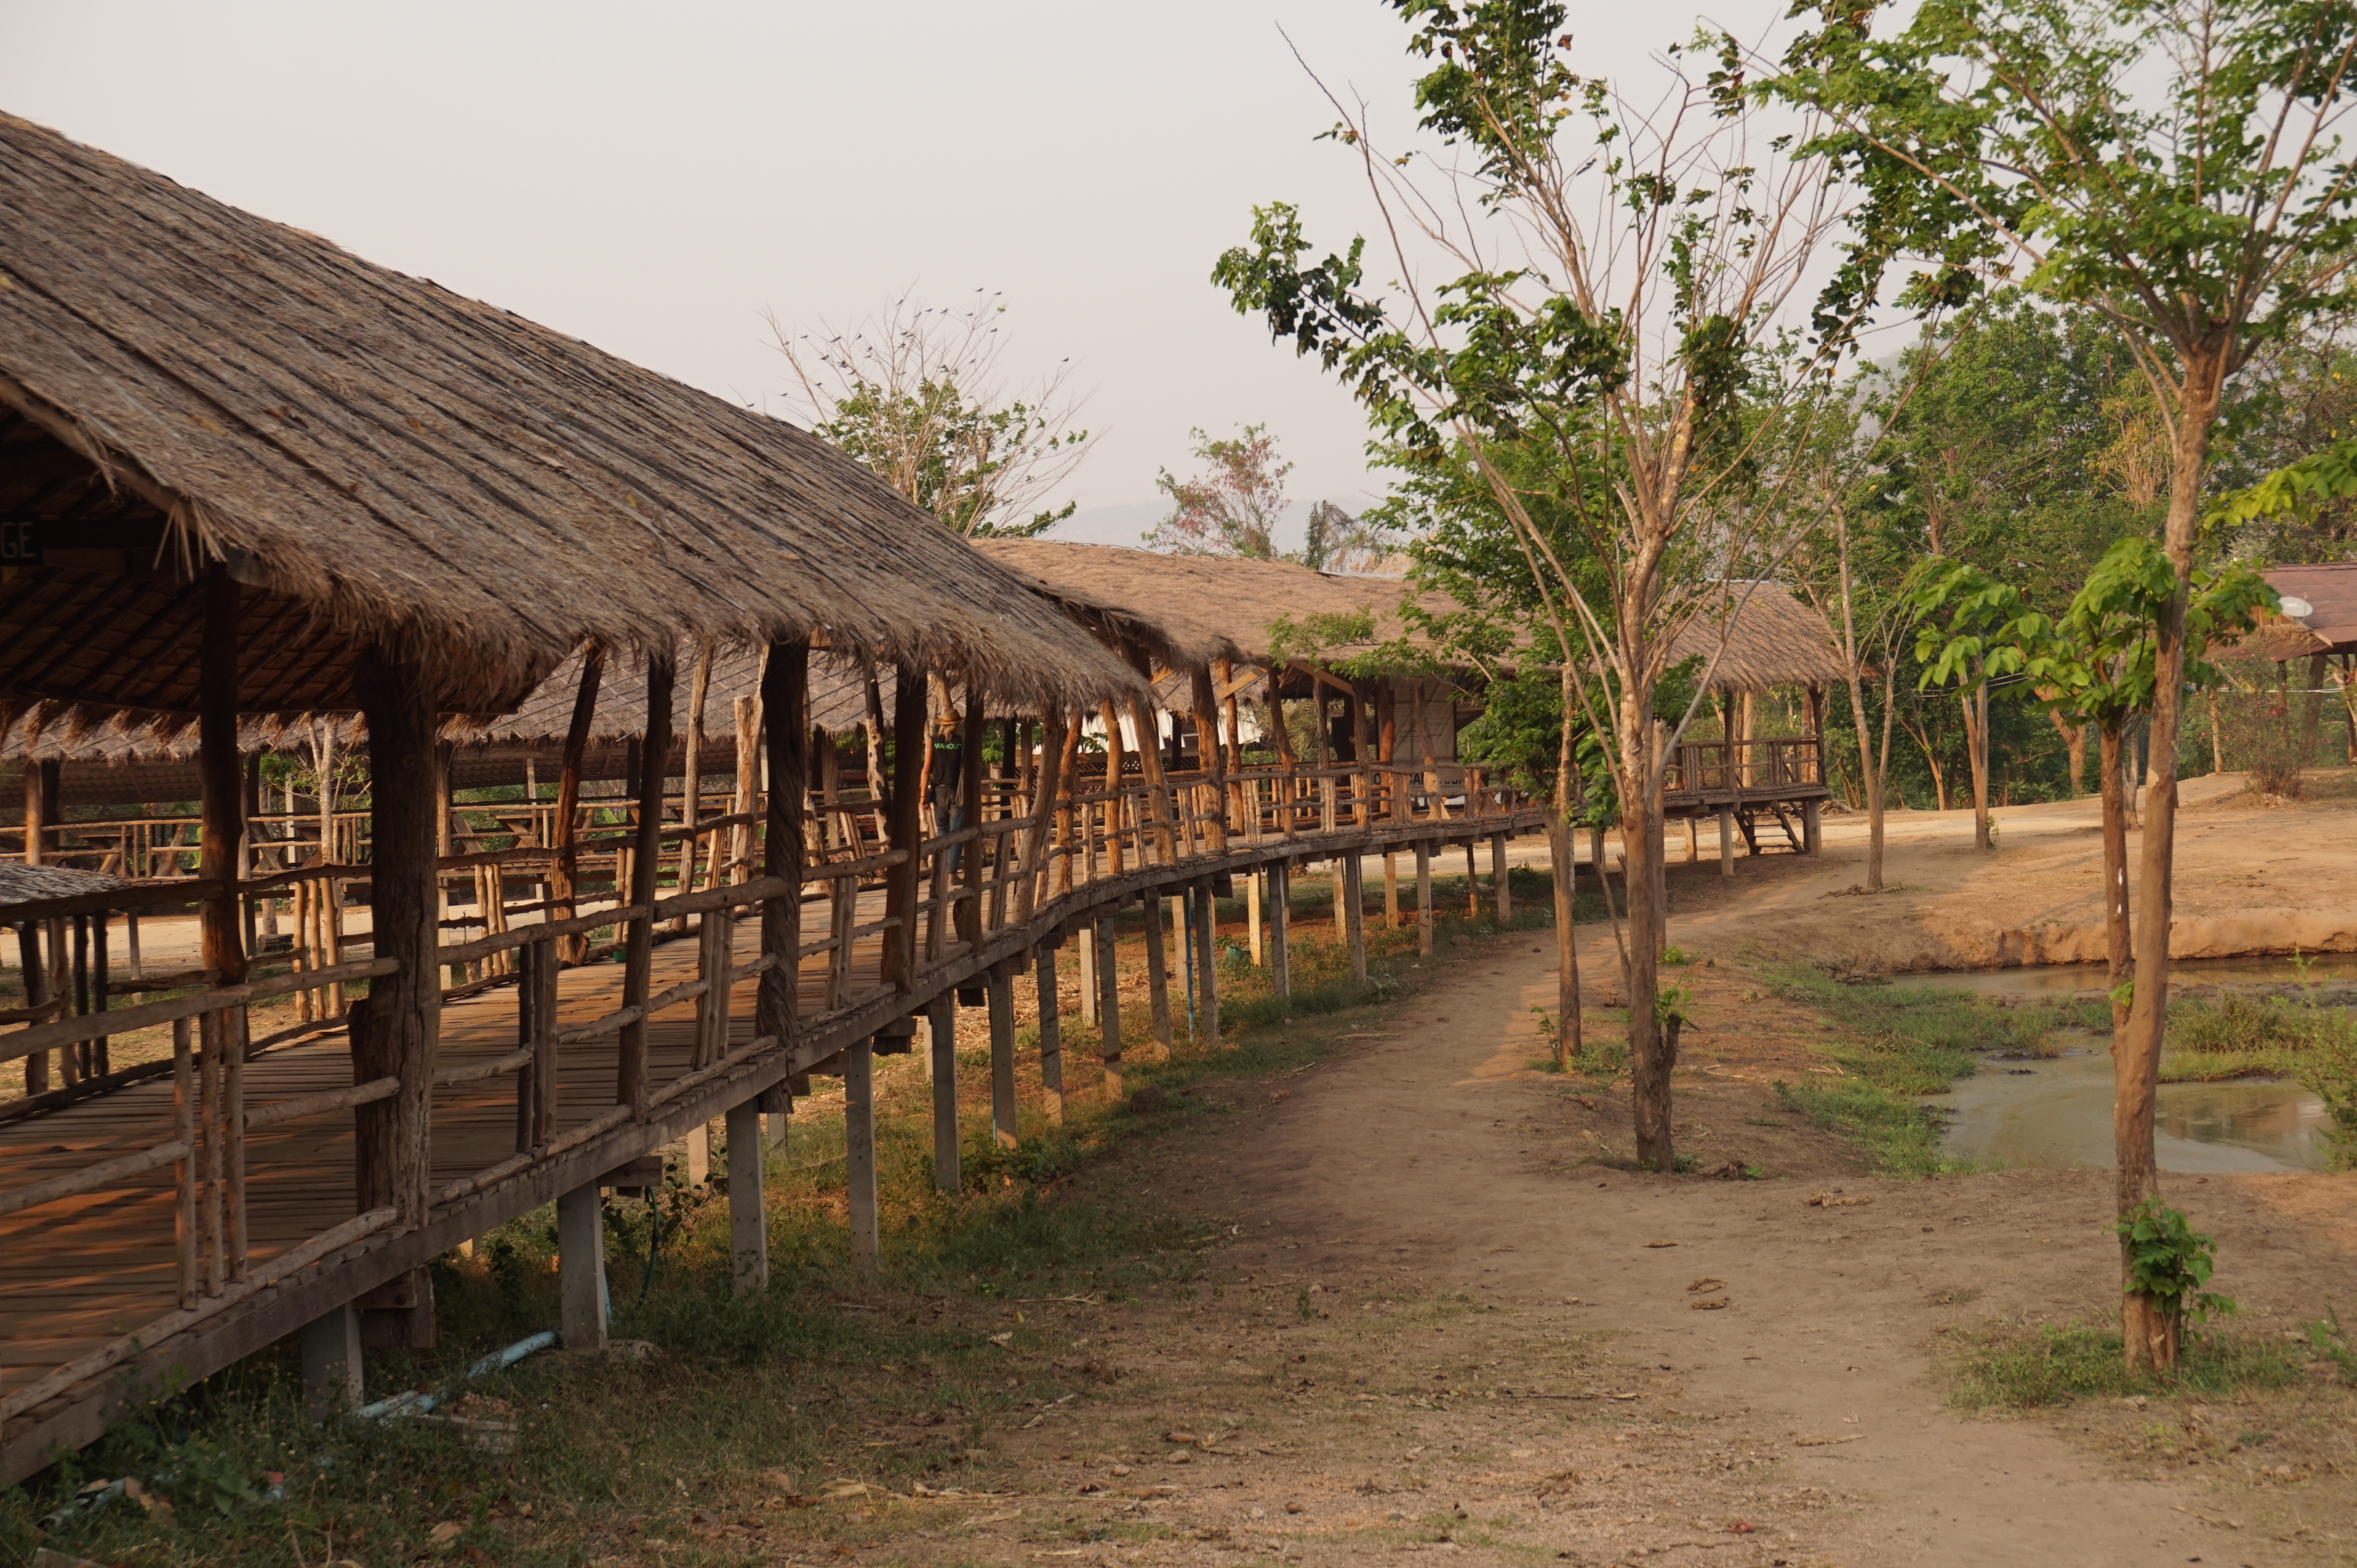
landscape, tree, nature, outdoor, architecture, structure, wood, bridge, farm, view, building, walkway, vacation, travel, village, asia, tourism, thailand, resort, backpacking, traveling, culture, rural area, southeast asia